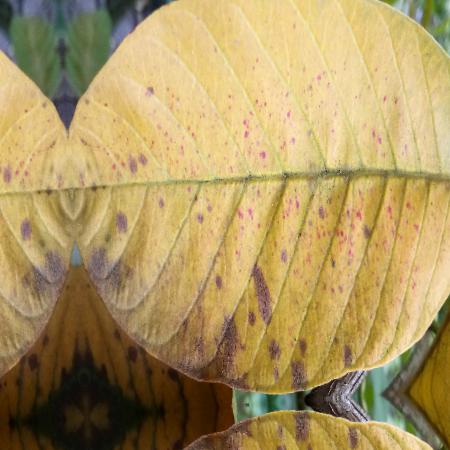
Label: Red rust